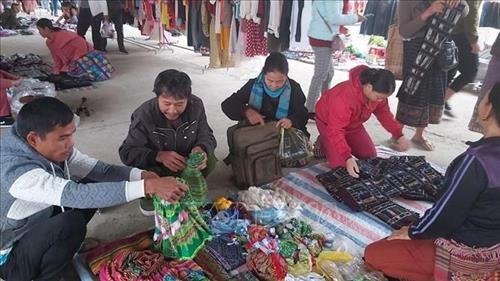
có một vài người xuất hiện ở trước quầy hàng bán vải